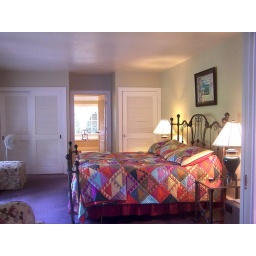
Here is the bedroom with the large bathroom beyond. There is a small porch in front of my bed.